Zepelin

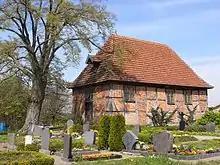
Zepelin Chapel

The locality around a village green was founded by German settlers in the 12th century, after the Obotrite area had been conquered by the Saxon duke Henry the Lion. "Cepelin" in the Duchy of Mecklenburg was first mentioned in a deed issued on 1 May 1246, it was called "Zepelin" from 1334. A chapel was built in the 14th century, the present-day timber-frame structure was re-built after the devastations in the Thirty Years' War.